USS Parche (SSN-683)

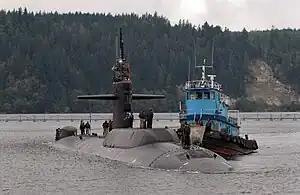
"Parche" returns to port for the last time, displaying an upside down broom indicating a “clean sweep” or a successful mission at Naval Base Kitsap at Bangor, Washington, on 20 September 2004.

On 19 October 2004, a decommissioning ceremony took place at Puget Sound Naval Shipyard at Bremerton, Washington; she was officially decommissioned on 18 July 2005 and stricken from the Naval Vessel Register the same day. The wardroom of the oldest submarine in the fleet carries Richard O'Kane's personal cribbage board, and upon "Parche"s decommissioning the board was transferred to the next oldest boat: . Her scrapping at Puget Sound Naval Shipyard via the Ship and Submarine Recycling Program was completed on 30 November 2006.